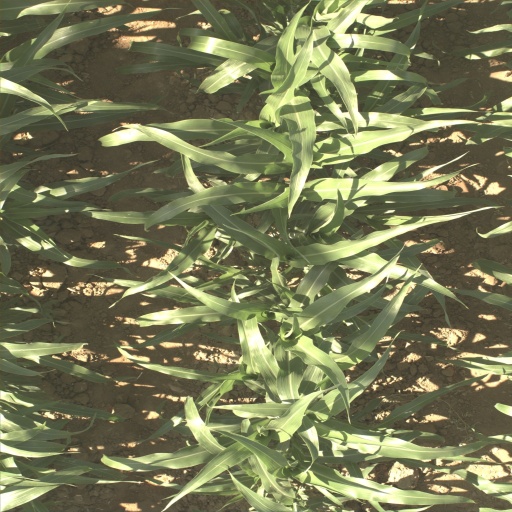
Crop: sorghum